The Twilight Zone (1959 TV series)

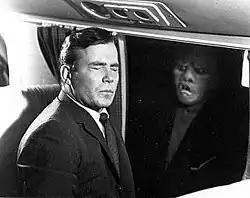
William Shatner in "Nightmare at 20,000 Feet."

Froug made a number of unpopular decisions; first by shelving several scripts purchased under Granet's term (including Matheson's "The Doll," which was nominated for a Writer's Guild Award when finally produced in 1986 on "Amazing Stories"); secondly, Froug alienated George Clayton Johnson when he hired Richard deRoy to completely rewrite Johnson's teleplay "Tick of Time," eventually produced as "Ninety Years Without Slumbering." "It makes the plot trivial," complained Johnson of the resulting script, insisting he be given screen credit for the final version of the episode as "Johnson Smith." "Tick of Time" became Johnson's final submission to "The Twilight Zone."